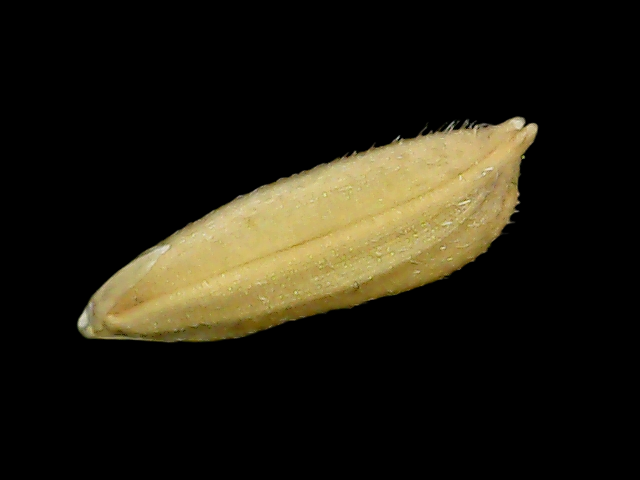
Rice variety: Bd30